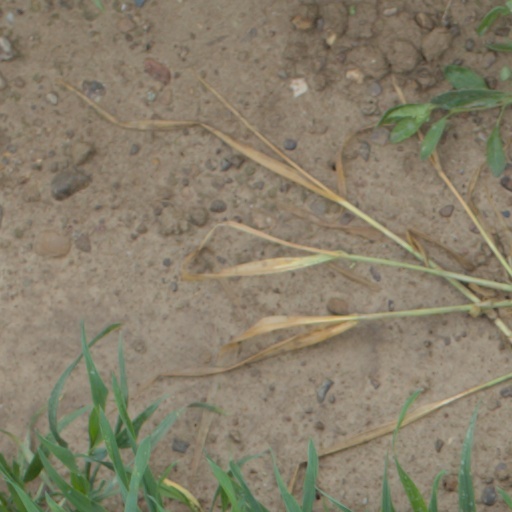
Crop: wheat